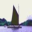
Label: ship